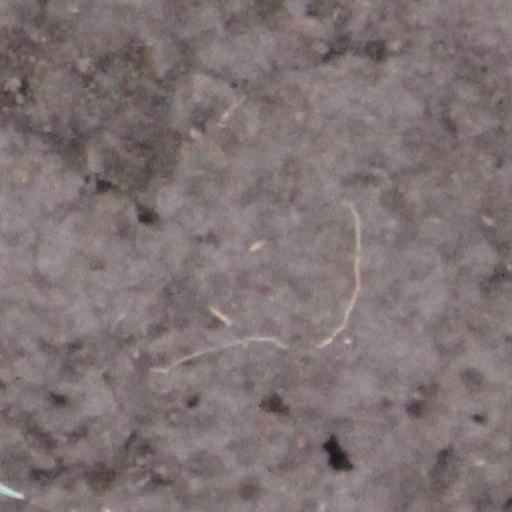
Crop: wheat